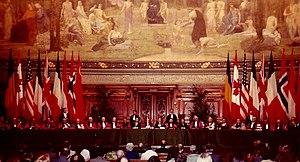
Sur la tribune: André Herpin entouré de ses 3 Vice-Pésidents , le ministre J-P Soisson, le Recteur, les récipiendaires: A. Brodal, M.Casimir, C.Fazio, I. Gel'fand, M.Herlant, J.Lighthill, E.Mayr, R. Woodward.
L'université Pierre-et-Marie-Curie, Paris-VI d'après le Code de l'Éducation ou université Pierre et Marie Curie - UPMC selon les statuts, est une université française ayant existé de 1971 à 2017 et située à Paris, spécialisée en sciences et médecine répartis principalement entre les campus de Jussieu pour les sciences, et des campus hospitaliers de la Pitié-Salpêtrière, Saint-Antoine, Trousseau et Tenon pour la médecine. Elle est créée le 1ᵉʳ janvier 1971 à partir de structures issues de la faculté des sciences et de la faculté de médecine de l'université de Paris et a fusionné le 1ᵉʳ janvier 2018 avec l'Université Paris IV pour former la faculté des sciences et la faculté de médecine d'une nouvelle entité sous le nom de Sorbonne Université.